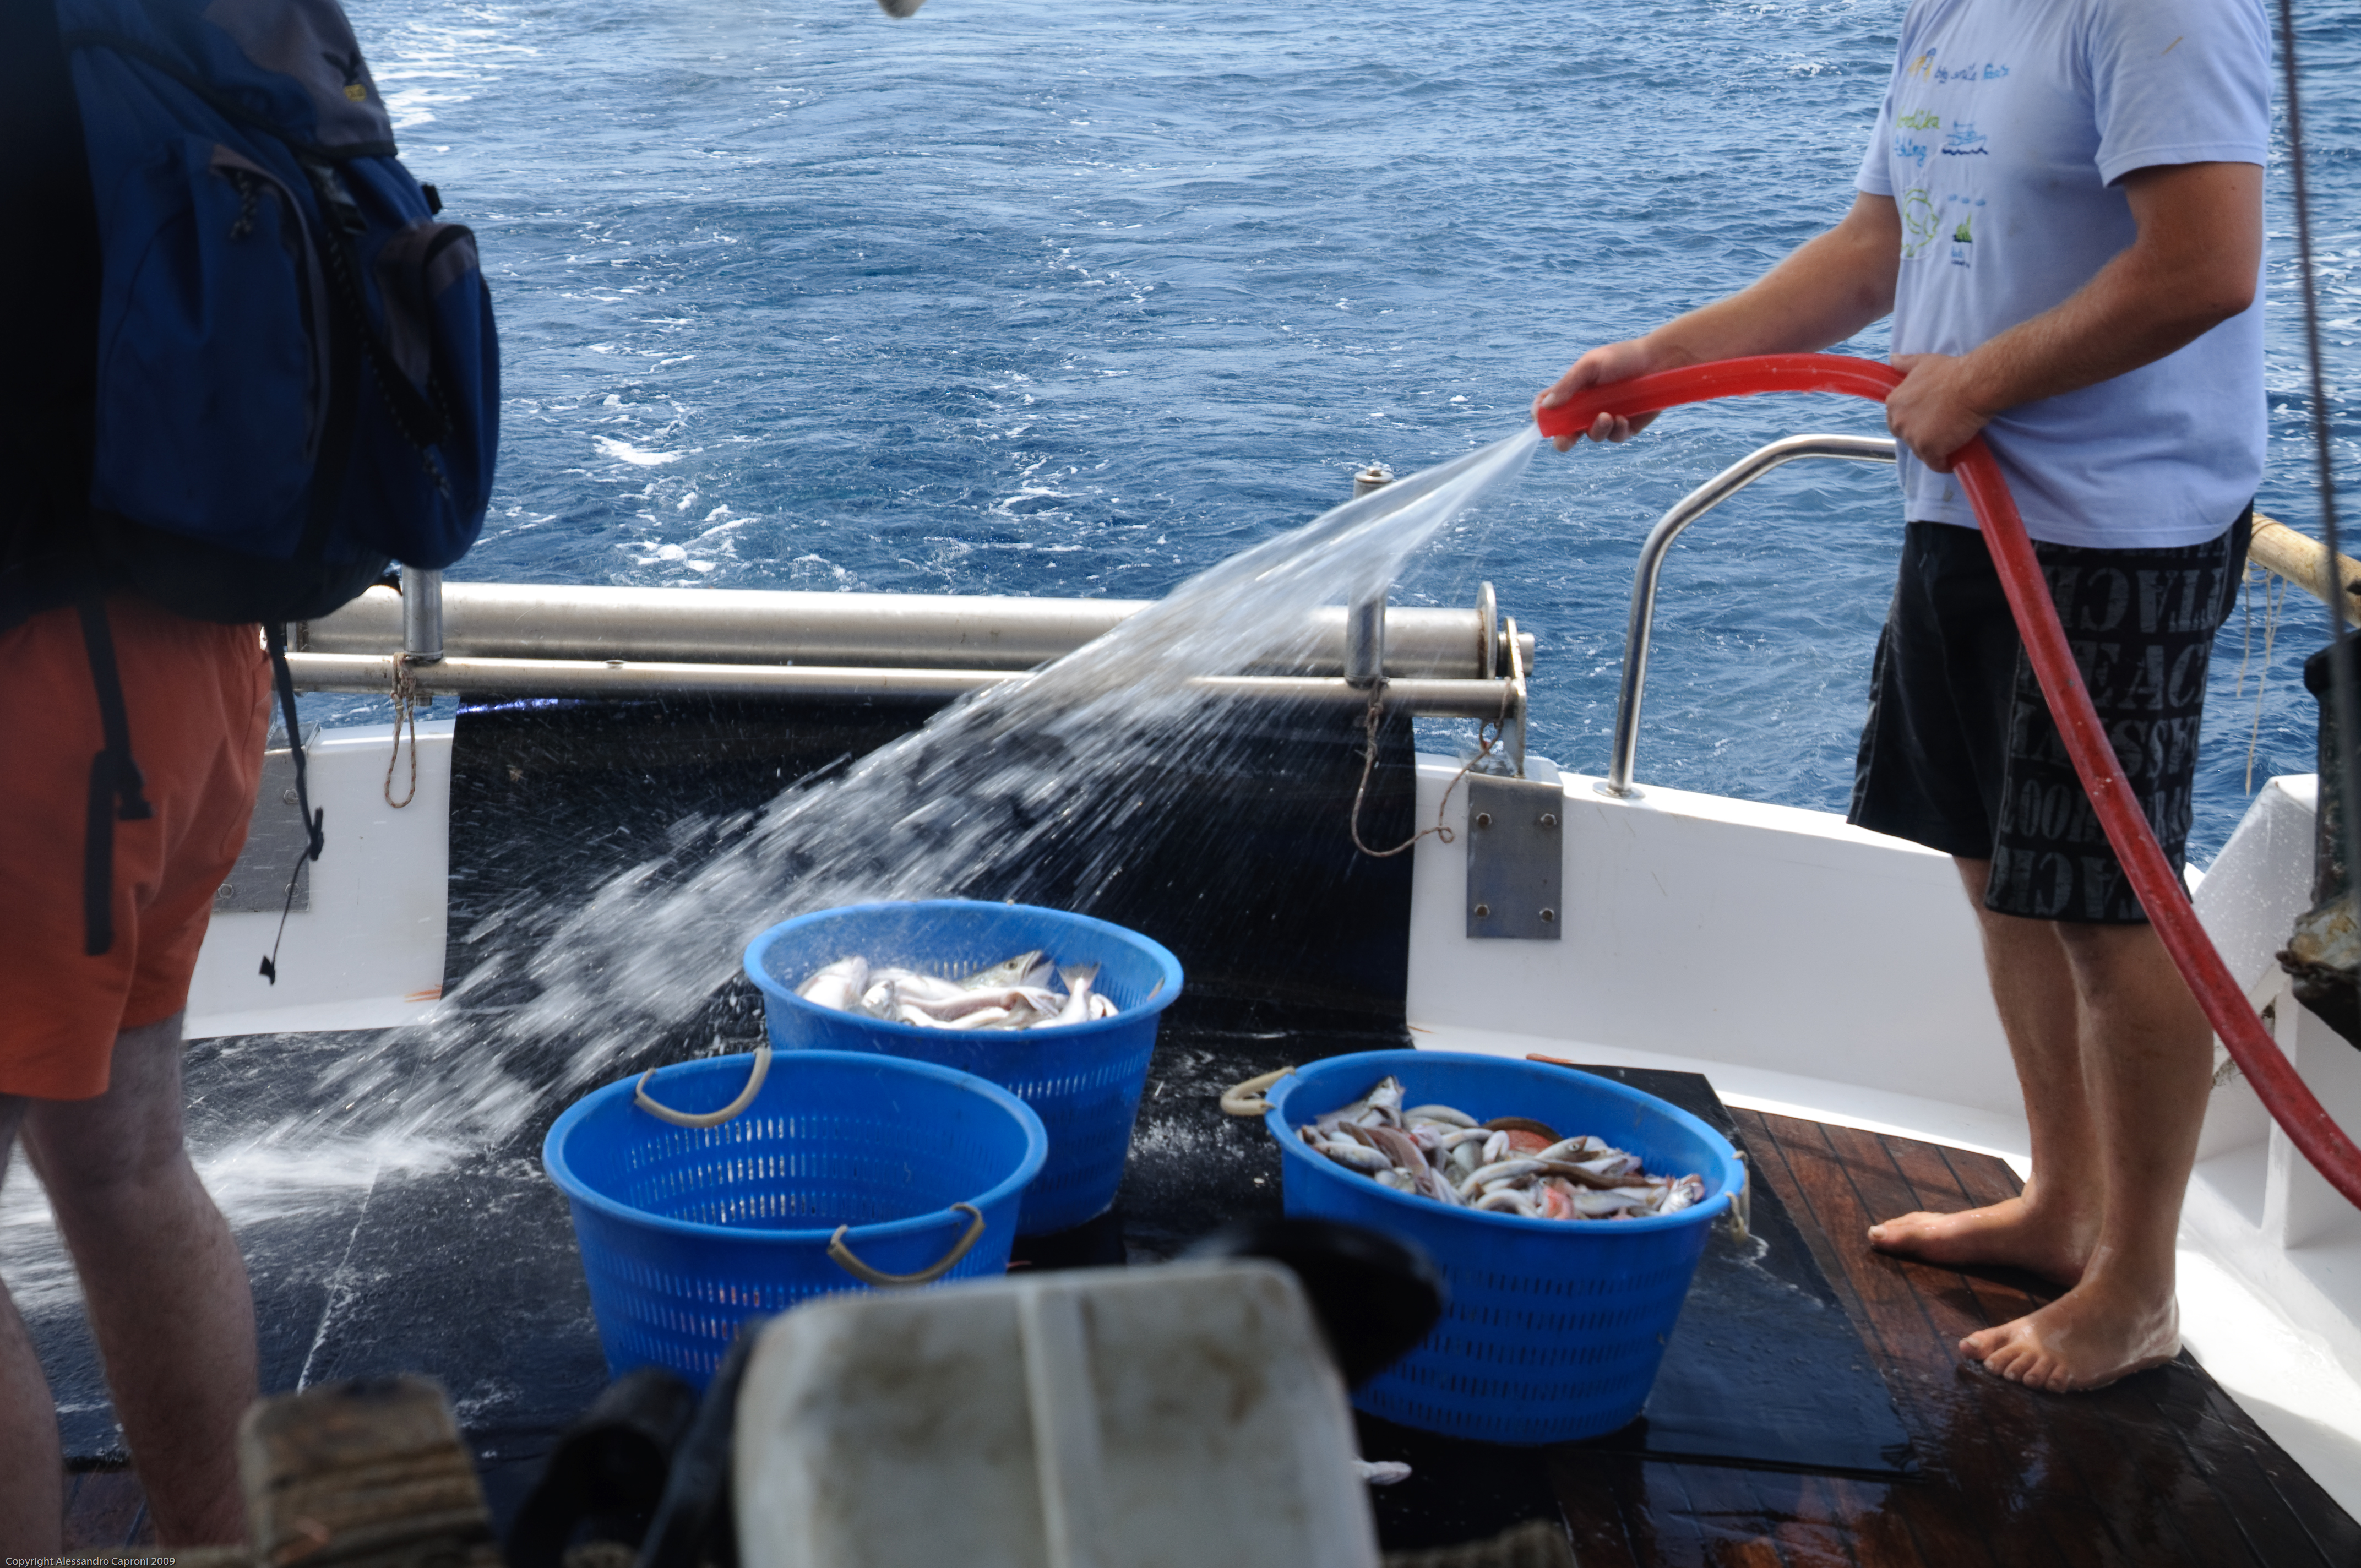
vehicle, nikon, fish, croatia, boating, hvratska, rab, d300